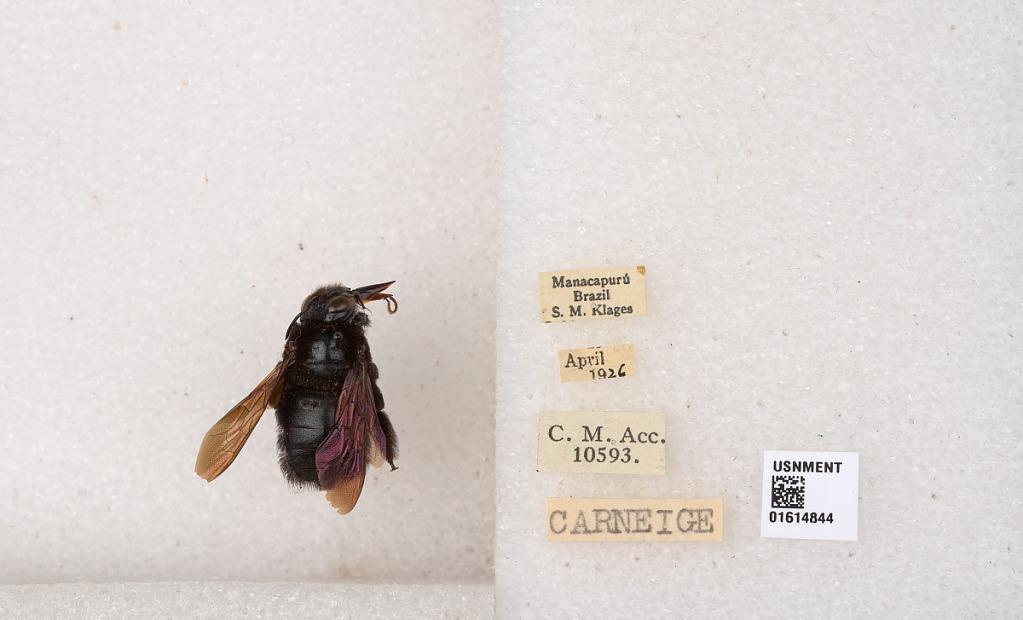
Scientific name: Xylocopa
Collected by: S. Klages
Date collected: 1926-4-1
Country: Brazil
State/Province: Amazonas
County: Manacapuru
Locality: Manacapuru